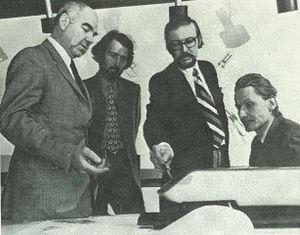
Jacques Silas Guillon est un pionnier du design au Québec. Son parcours le mènera vers une pratique multidisciplinaire, mais il sera surtout reconnu pour ses multiples contributions au design industriel.
gsmprjct° est une société montréalaise spécialisée dans le design et la production d’installations thématiques et d’expositions destinées principalement aux musées. Elle regroupe quatre compagnies, soit gsmprjct°création, gsmprjct°intégration, gsmprjct°média et gsmprjct°technologie.